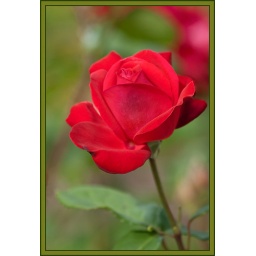
A single red rose in memory of Dad.